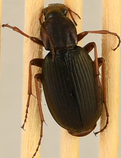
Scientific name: Chlaenius aestivus
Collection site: Smithsonian Environmental Research Center NEON (SERC), plot SERC_009